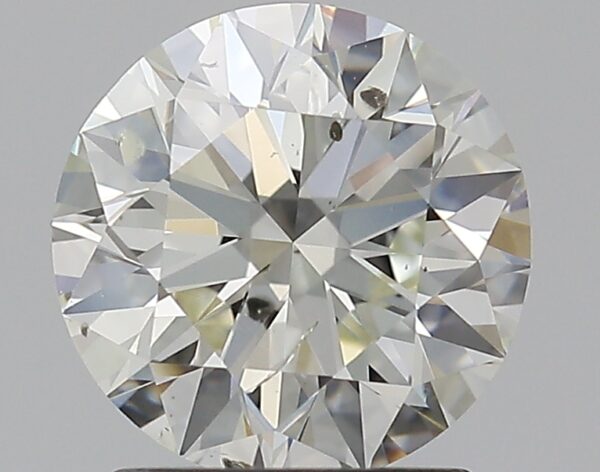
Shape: round
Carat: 1.51
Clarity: SI2
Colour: K
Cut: EX
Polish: EX
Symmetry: EX
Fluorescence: M
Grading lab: GIA
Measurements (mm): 7.29 x 7.33 x 4.55